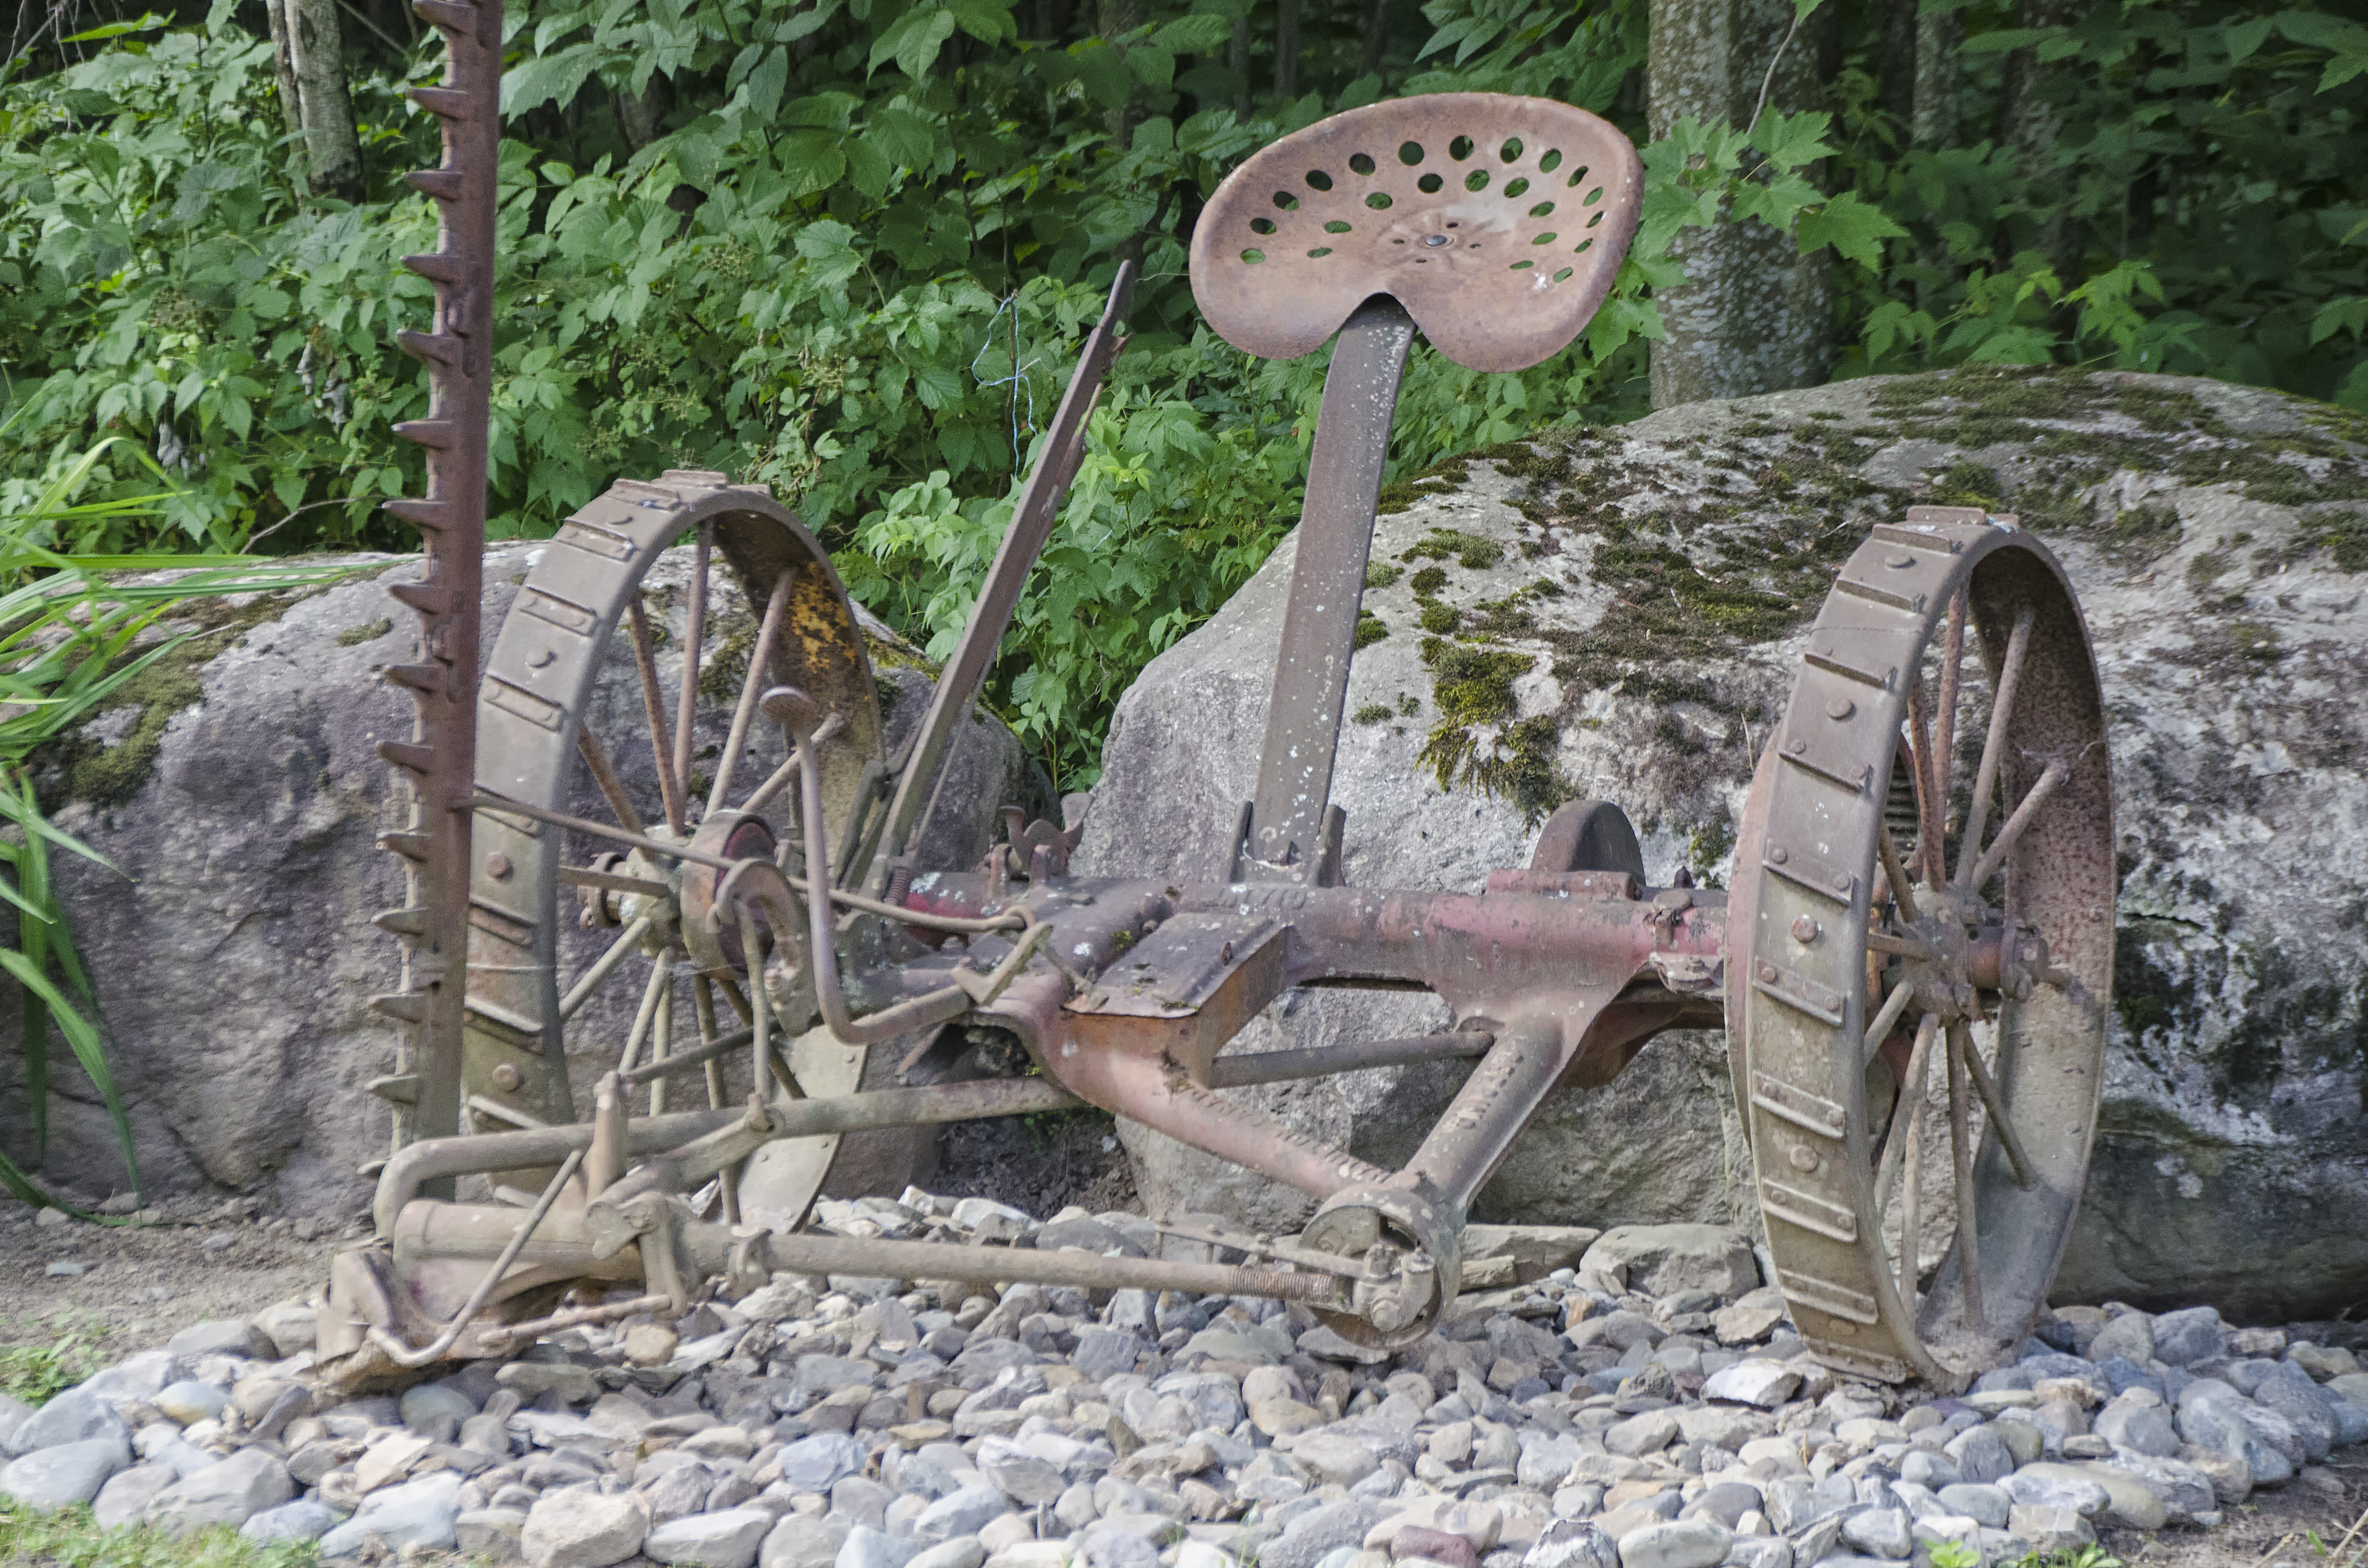
nature, wood, zoo, garden, sculpture, art, canada, quebec, yard, sherbrooke